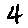
Label: 4